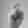
ASL letter: X